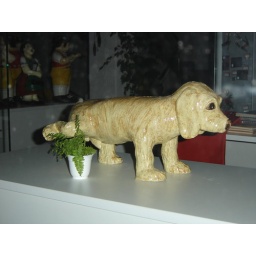
A ceramic spotted in a shop window in Basel, Switzerland.